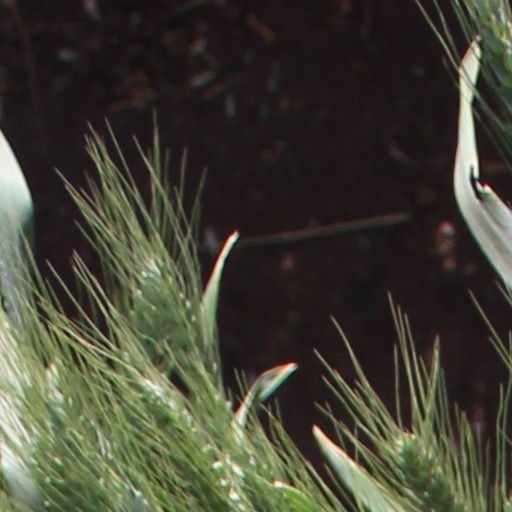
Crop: wheat